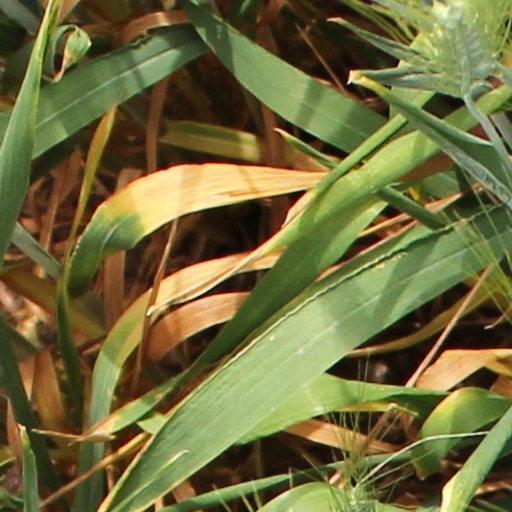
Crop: wheat